Wickham A Bluebird

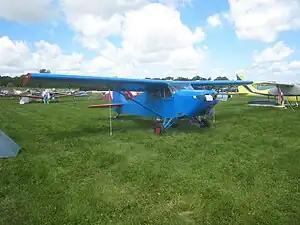
A Wickham Bluebird on display

The Wickham A Bluebird is an all-metal four passenger homebuilt aircraft designed by Boeing engineer Jim Wickham.